Banat Mountains

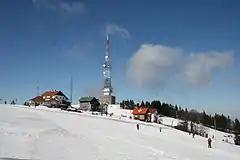
Semenic National Park and Ski Resort, within the Banat Mountains

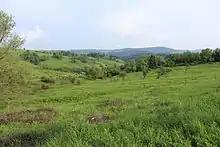
View of the Banat Mountains

The Banat Mountains are a number of mountain ranges in Romania, considered part of the Western Romanian Carpathians ("Carpații Occidentali Românești") mountain range.